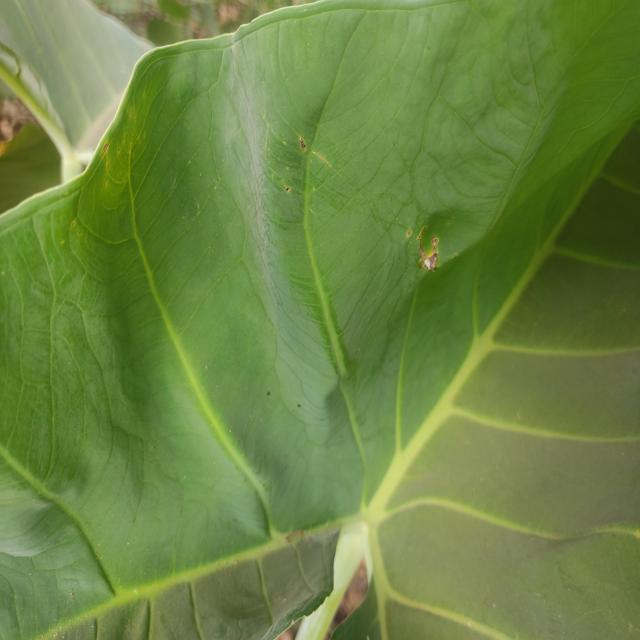
Label: Early_Blight